Boku no Natsuyasumi

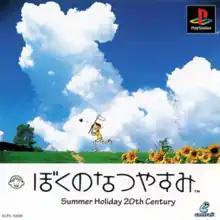
PlayStation cover art

is a 2000 adventure video game developed by Millennium Kitchen and published by Sony Computer Entertainment for the PlayStation. It was directed, written, and designed by Kaz Ayabe. The game follows the summer vacation of Boku, a city-dwelling nine-year-old boy who in August 1975 is sent to stay with his extended family in the Japanese countryside for a month. Gameplay takes place in an open-ended environment where the player is free to determine how Boku spends the thirty-one in-game days of his summer vacation, with few set goals or specific obligations of gameplay progression.